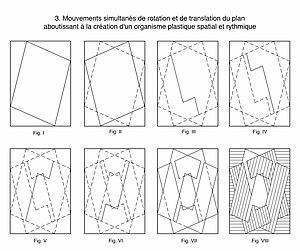
Albert Gleizes (après) 3. Mouvements simultanés de rotation et de translation du plan aboutissant à la création d'un organisme plastique spatial et rythmique